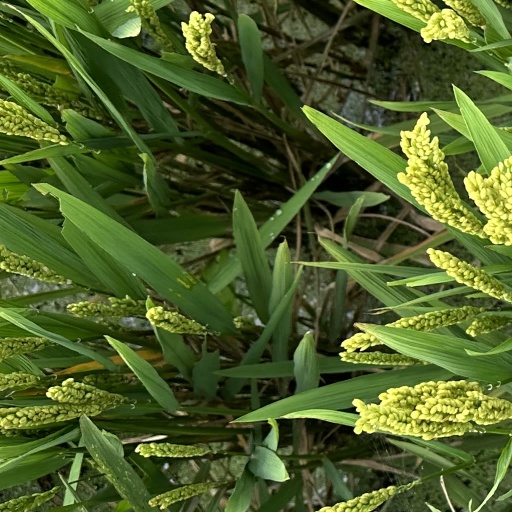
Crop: rice